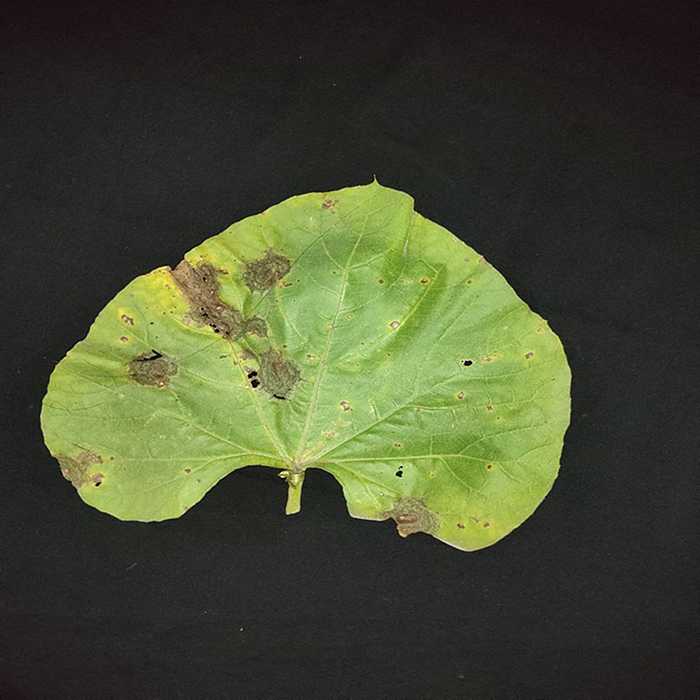
Plant: Bottle gourd
Label: Downey mildew